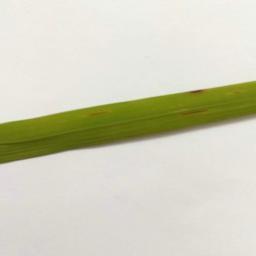
Label: Rice___Brown_Spot